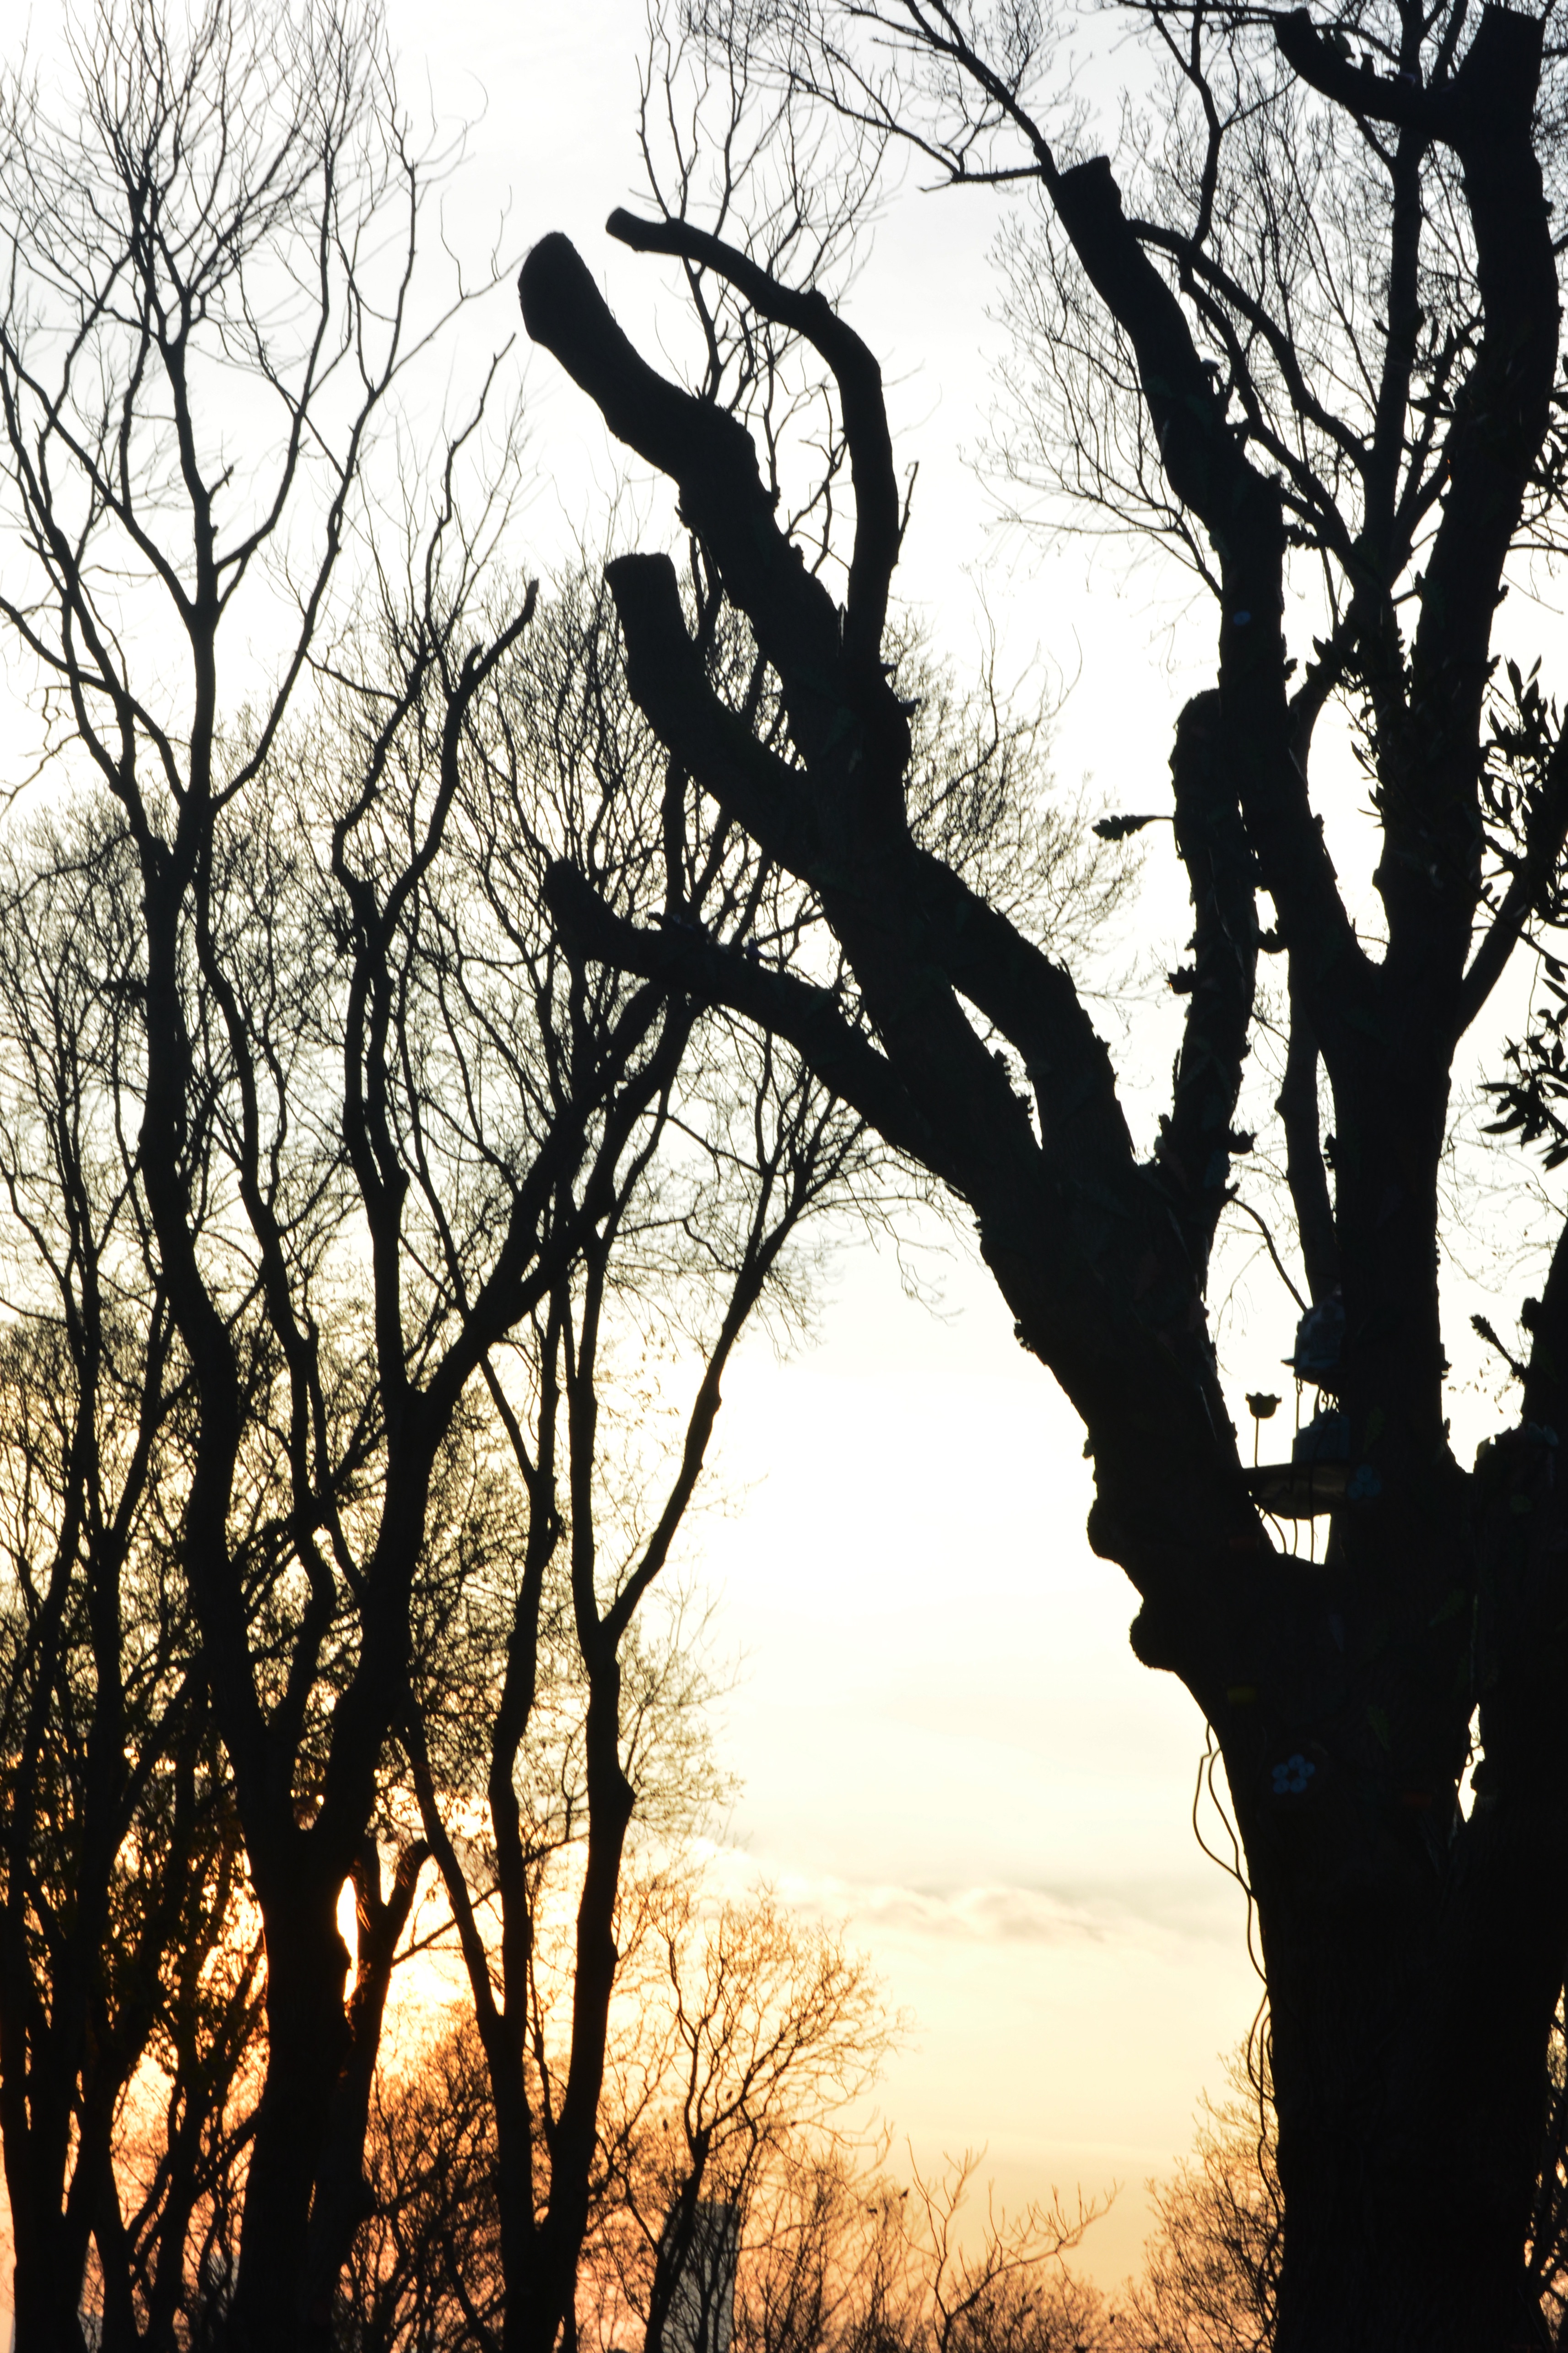
tree, branch, silhouette, plant, sunlight, flower, spring, autumn, season, savanna, woody plant